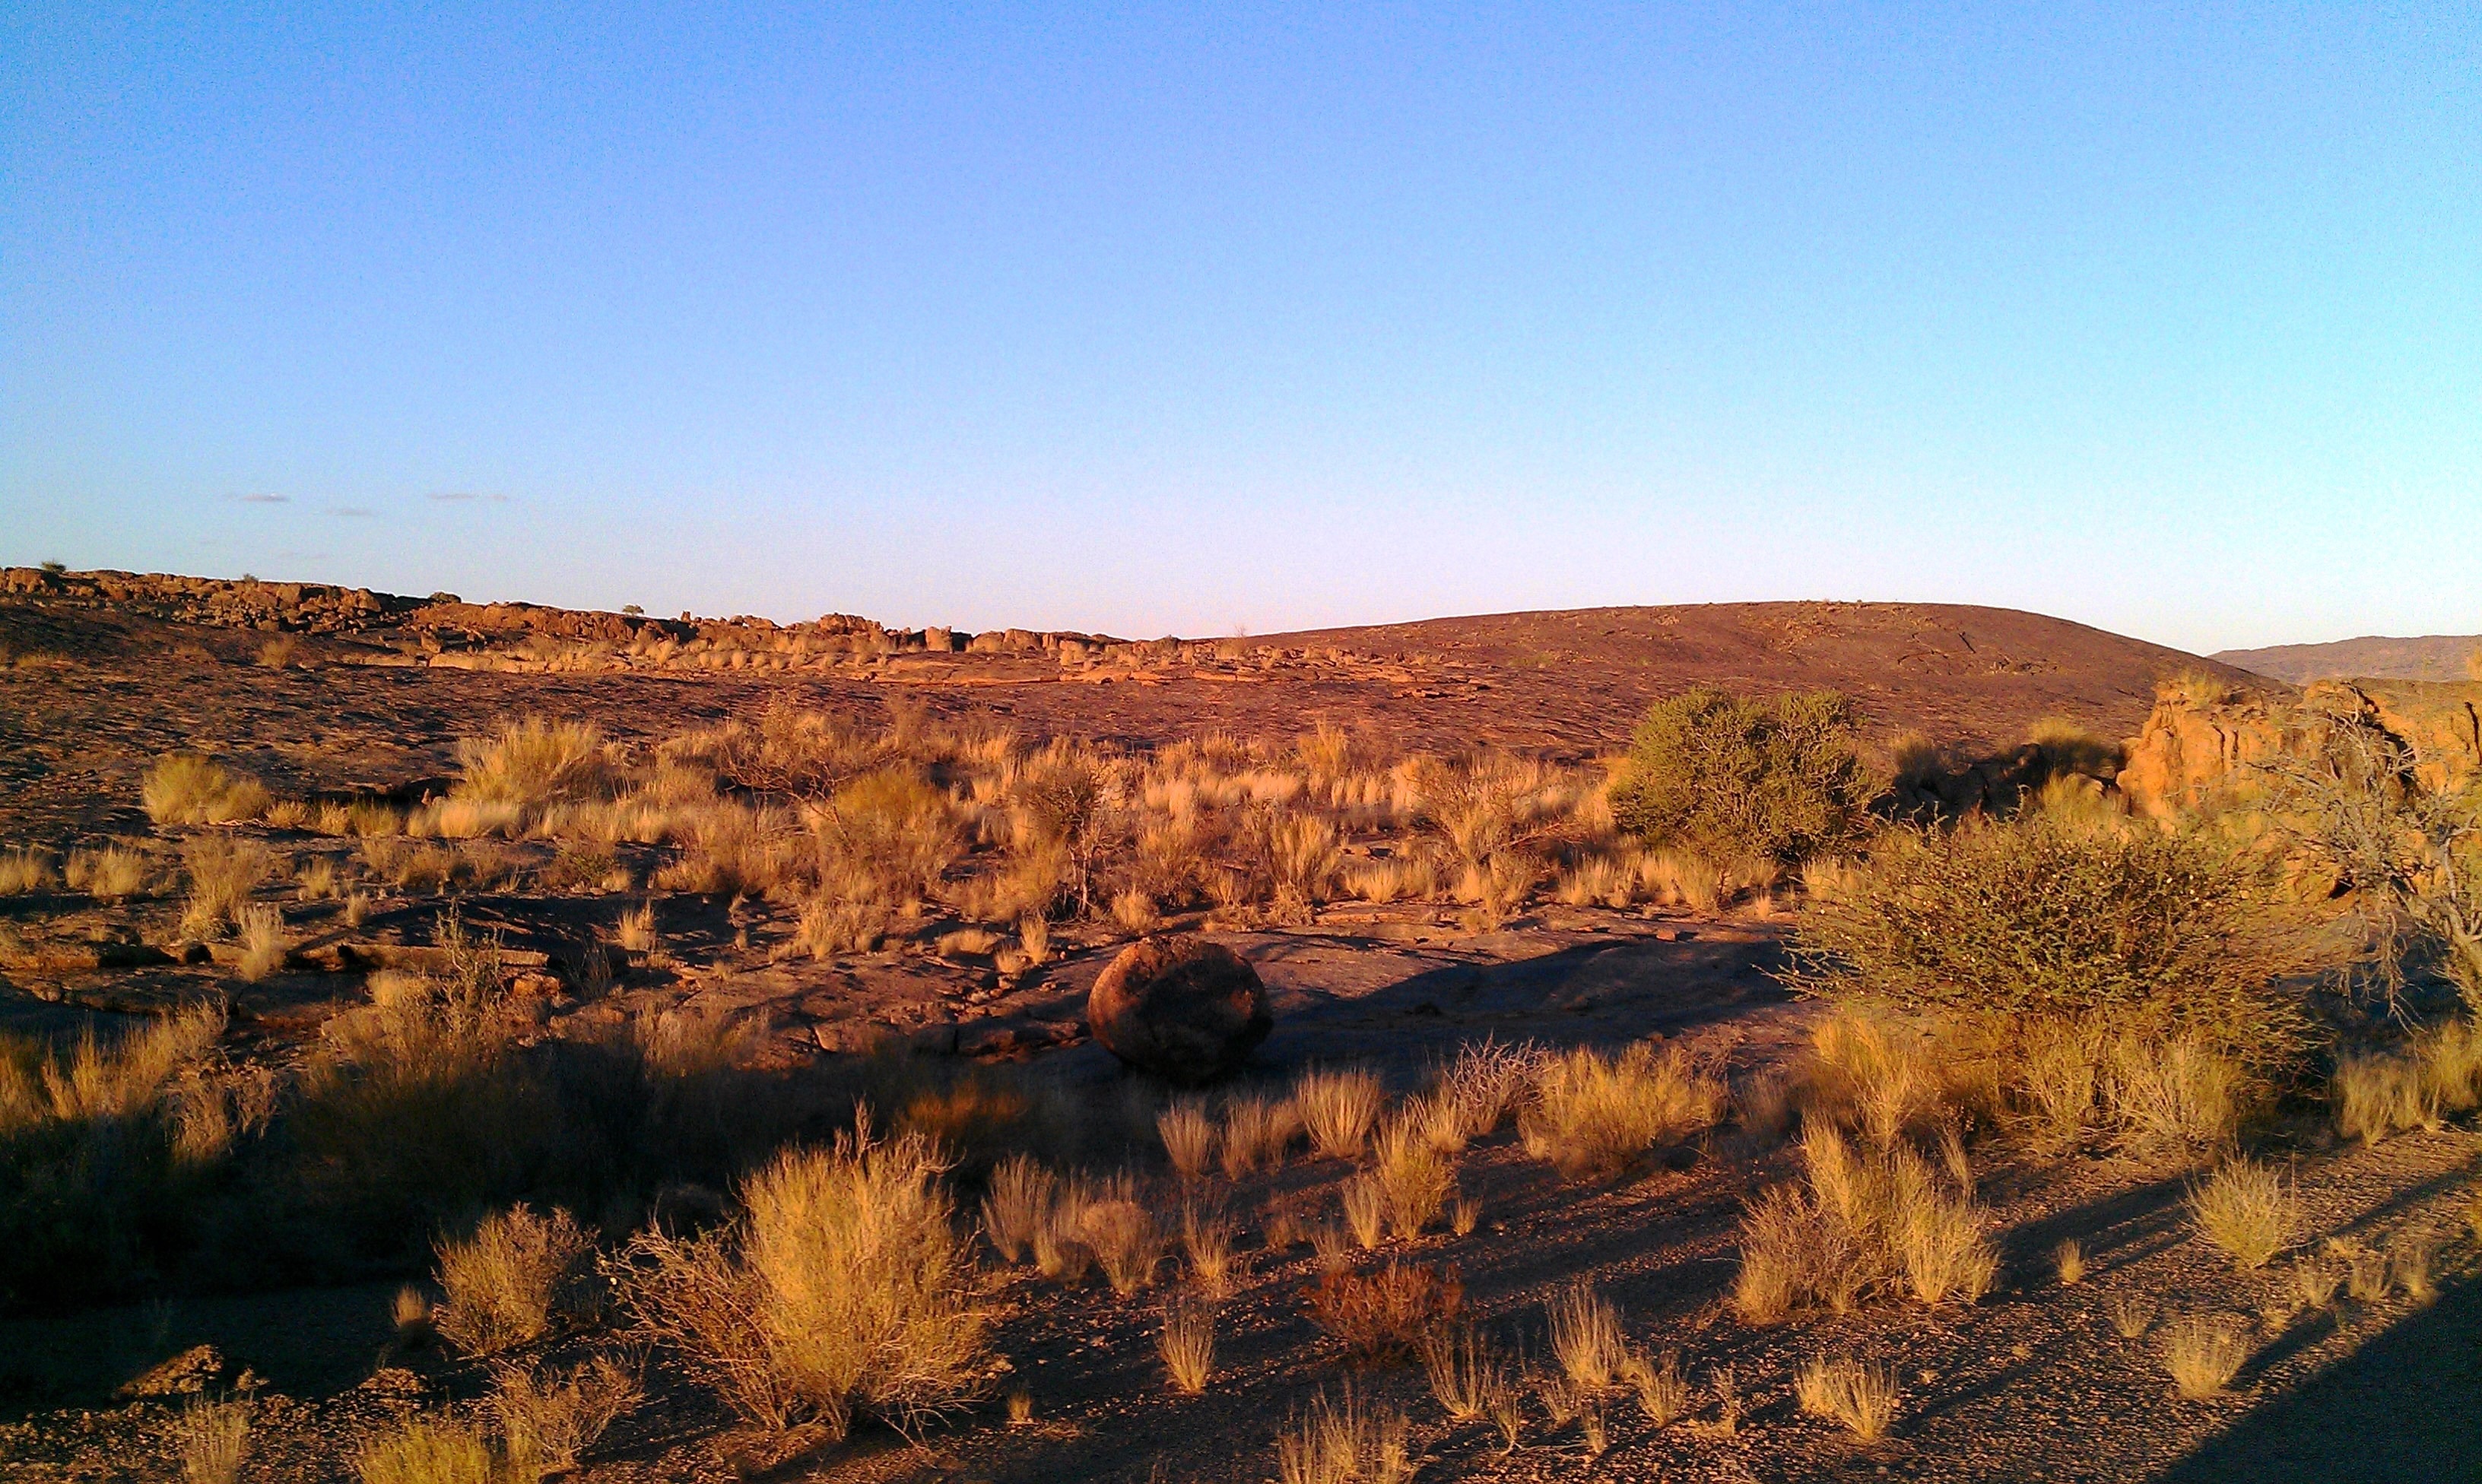
landscape, tree, nature, rock, wilderness, mountain, hill, valley, formation, cliff, autumn, canyon, terrain, national park, geology, badlands, plateau, ecosystem, wadi, butte, south africa, landform, nature paradise, conservation park, northern cape, game reserve, natural environment, geographical feature